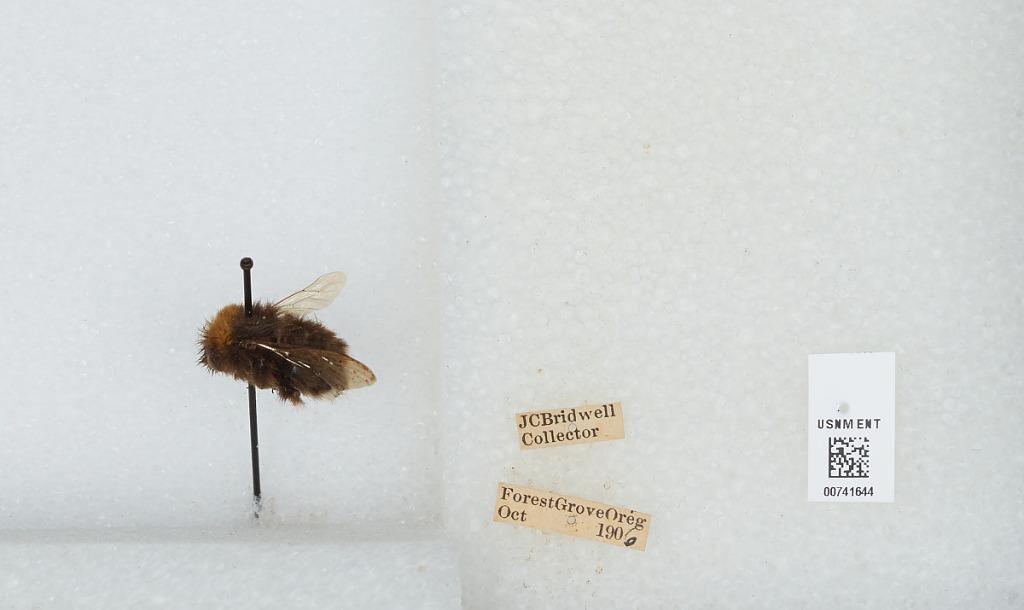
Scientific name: Bombus (Bombus) occidentalis Greene
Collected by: J. Bridwell
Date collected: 1906-10-
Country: United States
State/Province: Oregon